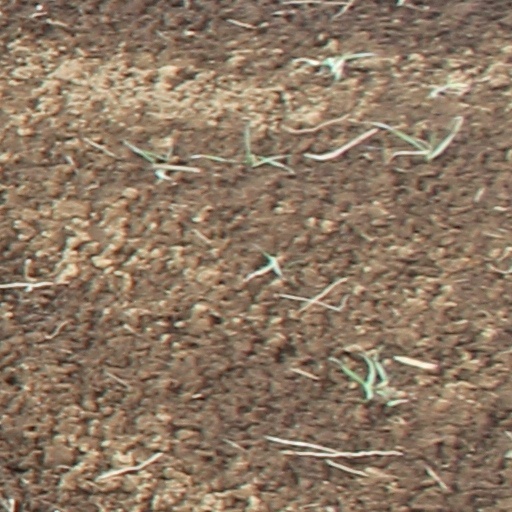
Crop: wheat